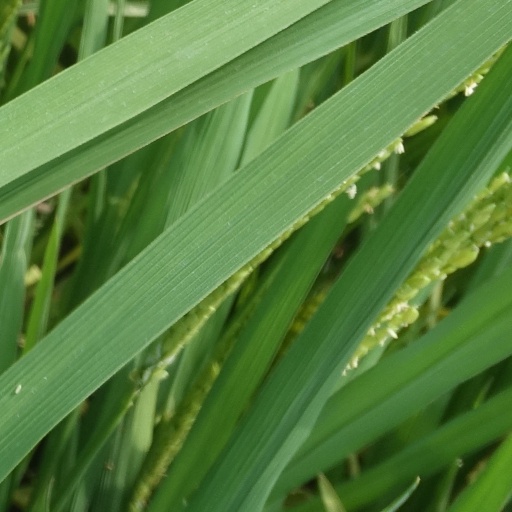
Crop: rice